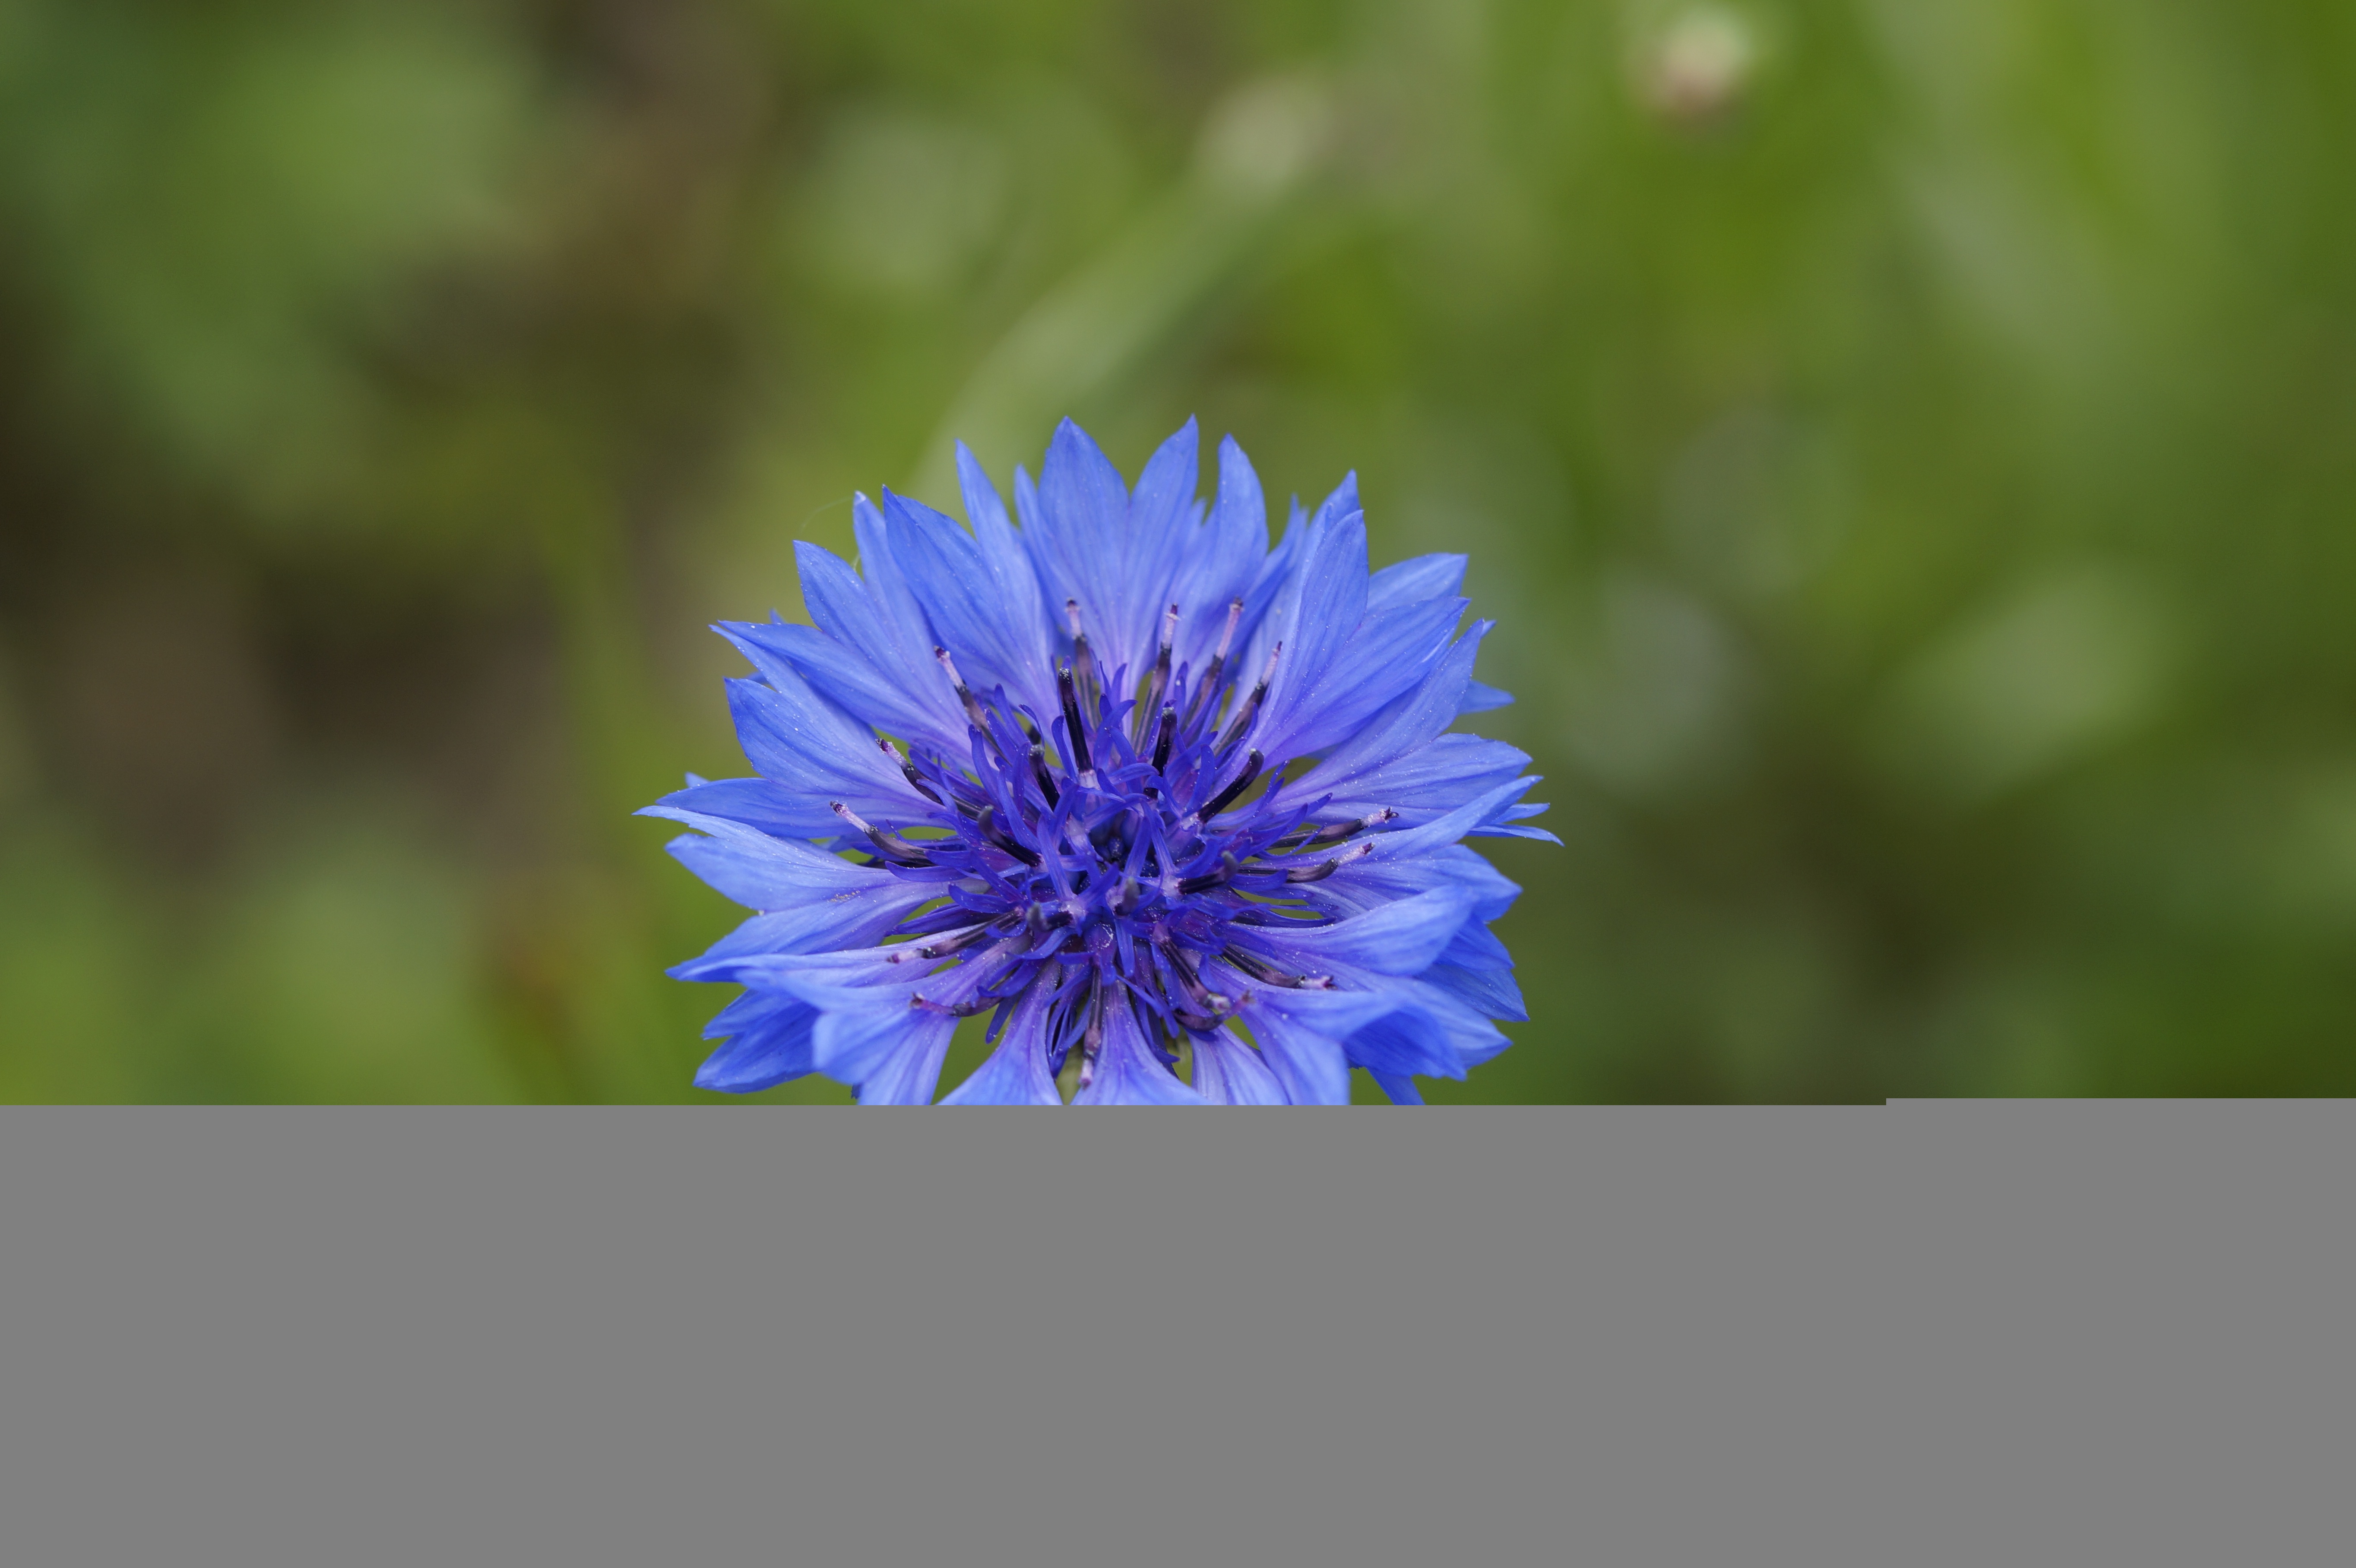
nature, blossom, plant, flower, petal, bloom, produce, botany, blue, flora, wildflower, close up, cornflower, thistle, macro photography, flowering plant, daisy family, plant stem, land plant